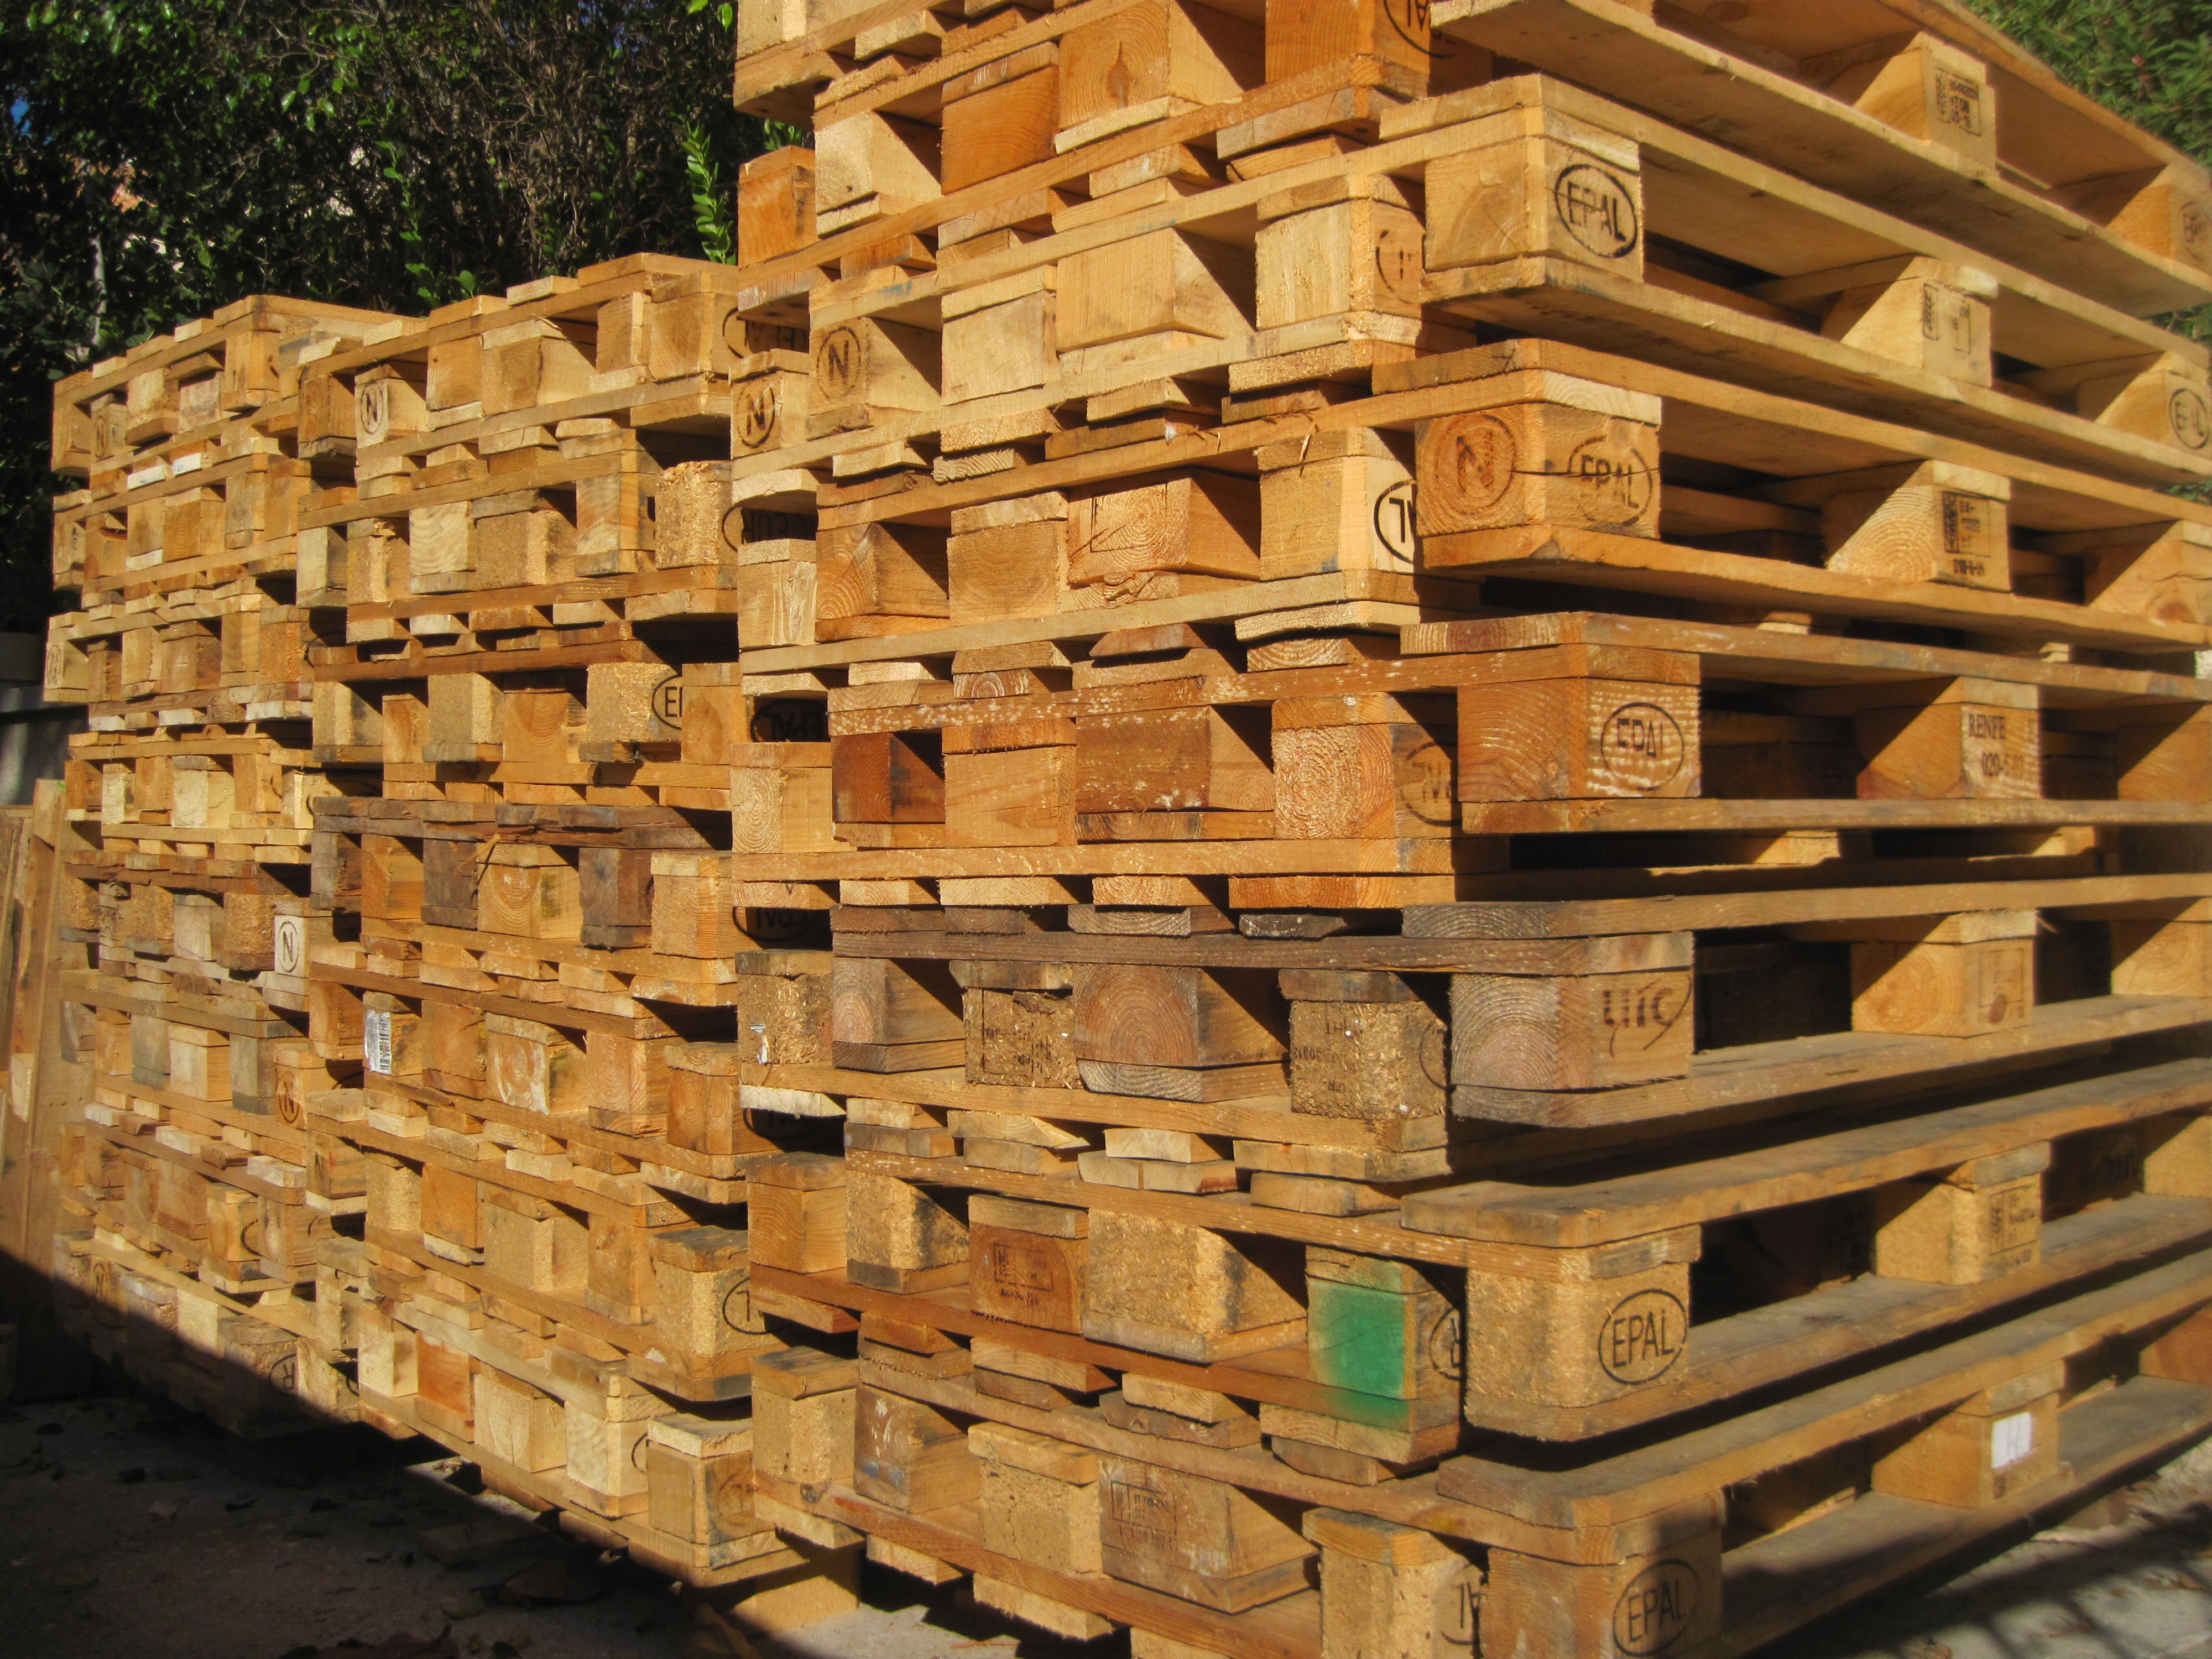
wood, wall, beam, transport, pile, industrial, industry, box, stack, brick, lumber, material, warehouse, stacked, cargo, euro, pallet, shipping, brickwork, standard, euro pallet, man made object, pallet studio, epal pallet